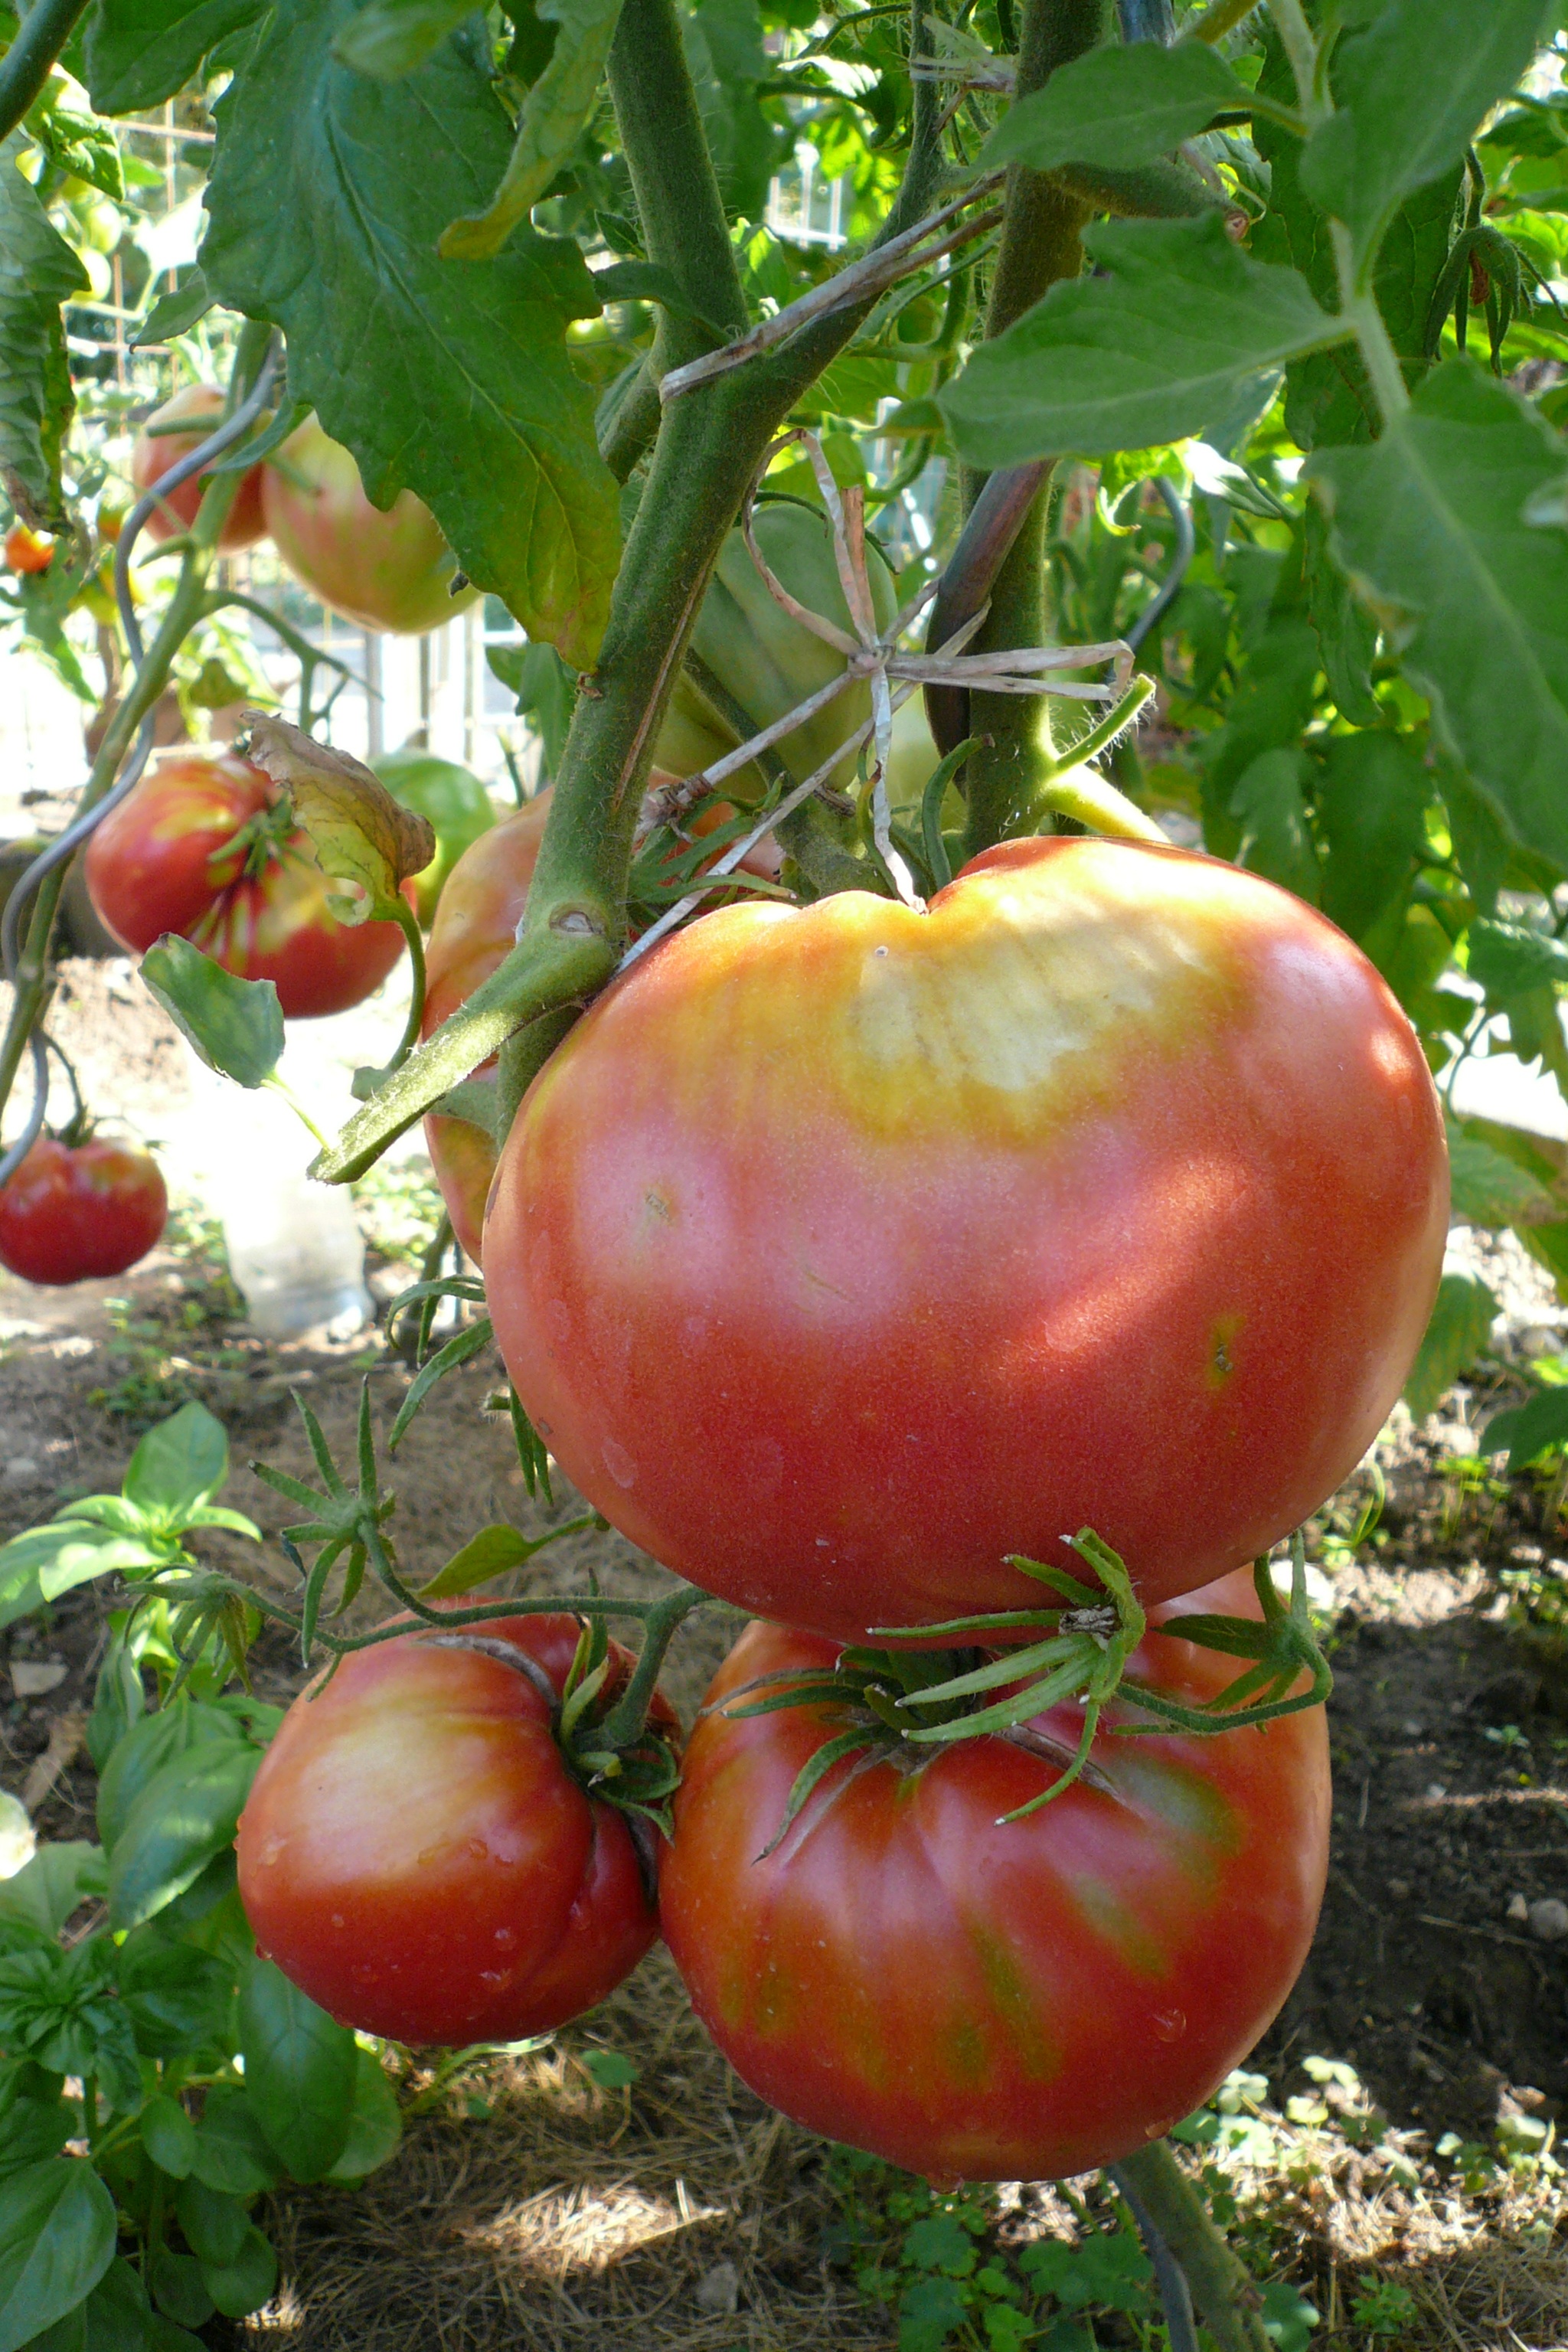
plant, fruit, food, produce, vegetable, garden, healthy, tomato, vegetables, tomatoes, frisch, flowering plant, land plant, potato and tomato genus